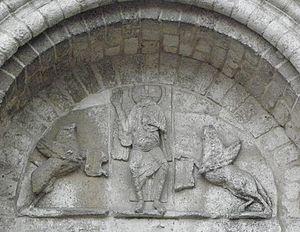
Tympan roman du transept nord de la cathédrale Notre-Dame-de-l'Assomption de Luçon (35).